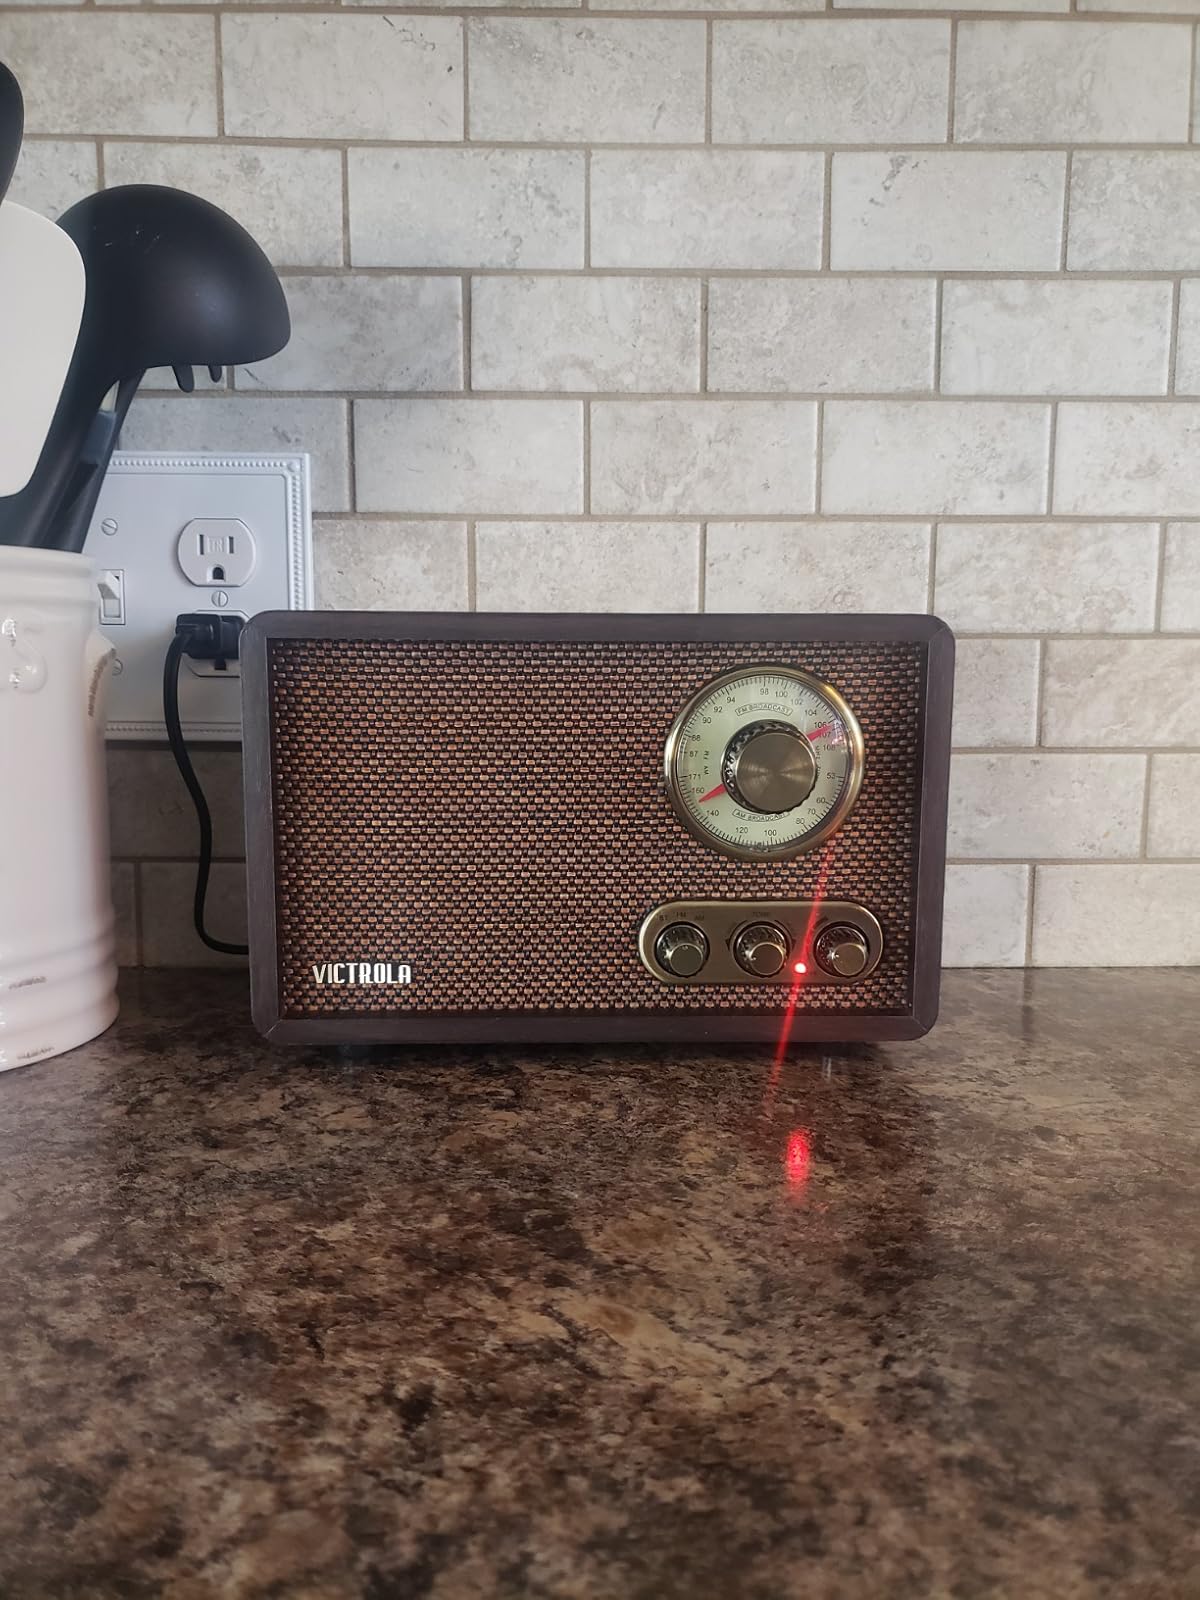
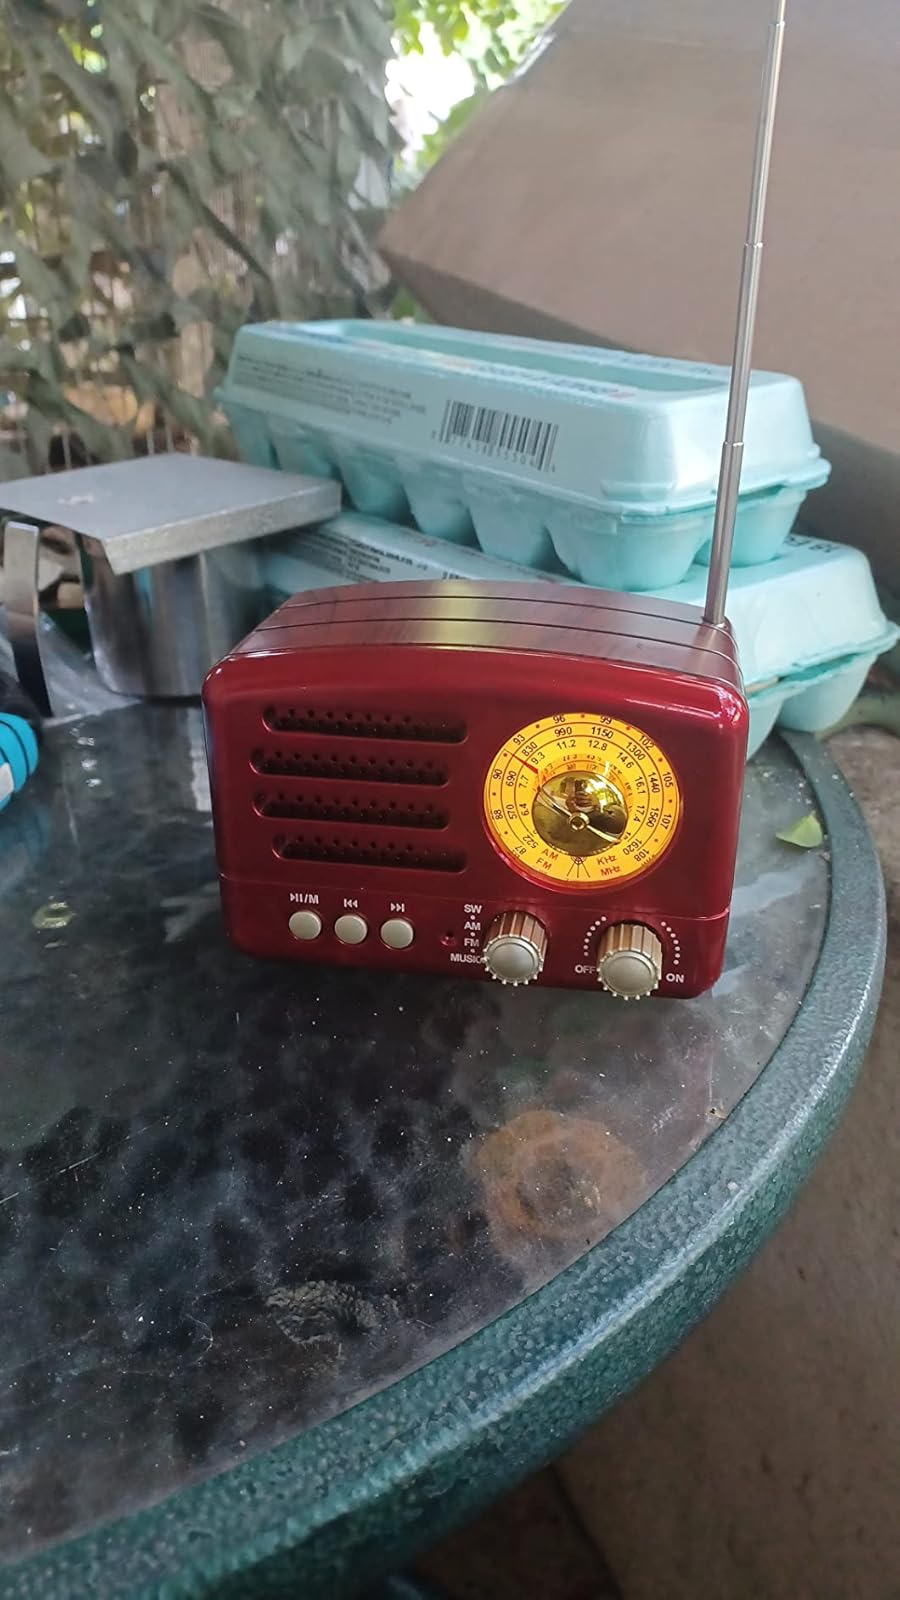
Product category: radio
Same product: no